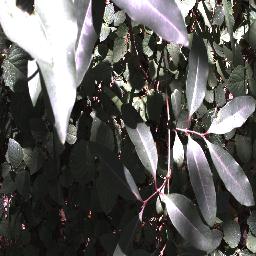
Label: rubber_vine